Morembert

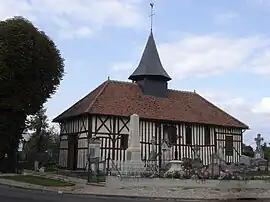
The church in Morembert

Morembert is a commune in the Aube department in north-central France.